Trafford Park

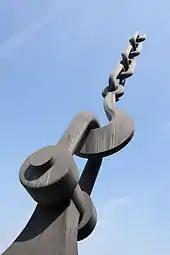
See caption

Among the first industries to arrive was the Manchester Patent Fuel Company, in 1898. The Trafford Brick Company arrived soon after, followed by J.W. Southern & Co. (timber merchants), James Gresham (engineers), and W. T. Glovers & Co. (electric cable manufacturers). Glovers also built a power station in the park, on the banks of the Bridgewater Canal. Most of these early developments were built on the eastern side of the park, while the rest of it remained largely undeveloped.